Nuclear envelope

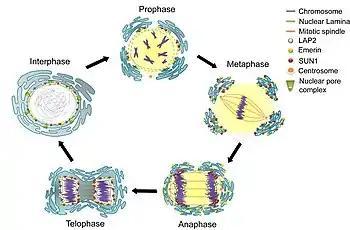
Breakdown and reassembly in mitosis

In mammals, the nuclear membrane can break down within minutes, following a set of steps during the early stages of mitosis.